Nový Jičín District

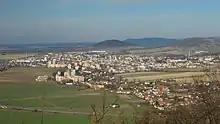
Nový Jičín and surrounding landscape

The terrain is very varied. While the axis of the territory is formed by a lowland, in the north it turns into highlands and in the south it turns into mountains. The territory extends into four geomorphological mesoregions: Nízký Jeseník (north), Moravian Gate (centre), Moravian-Silesian Foothills (centre), and Moravian-Silesian Beskids (south). The highest point of the district is the mountain Radhošť in Trojanovice with an elevation of . The lowest point of the district is the river bed of the Oder in Jistebník at .